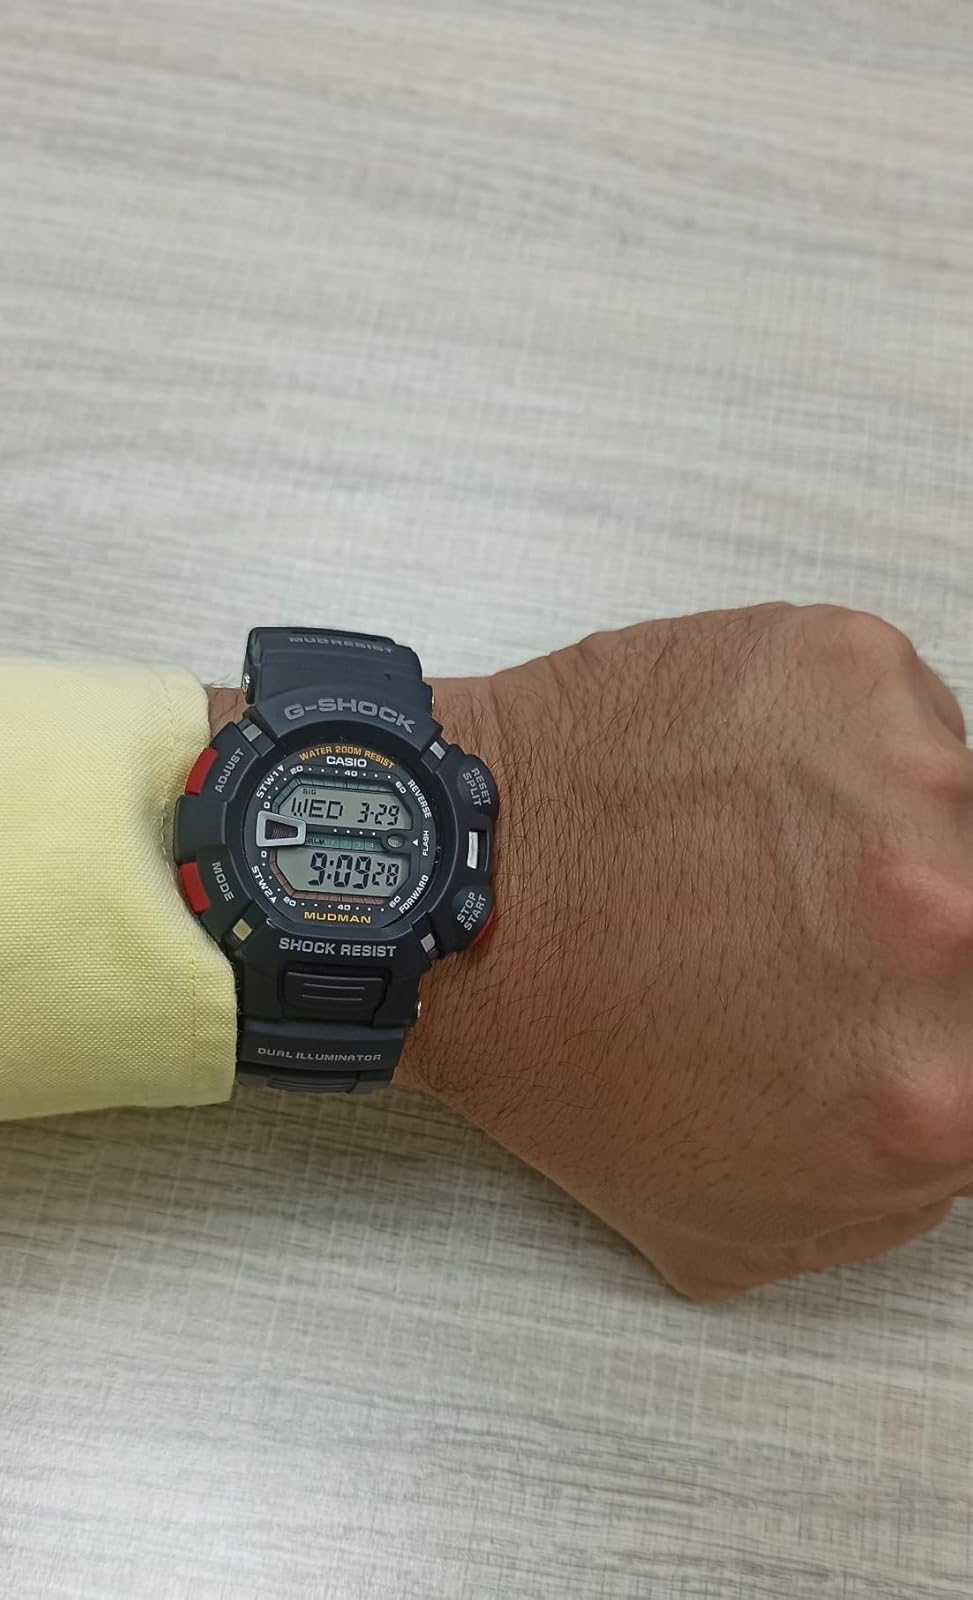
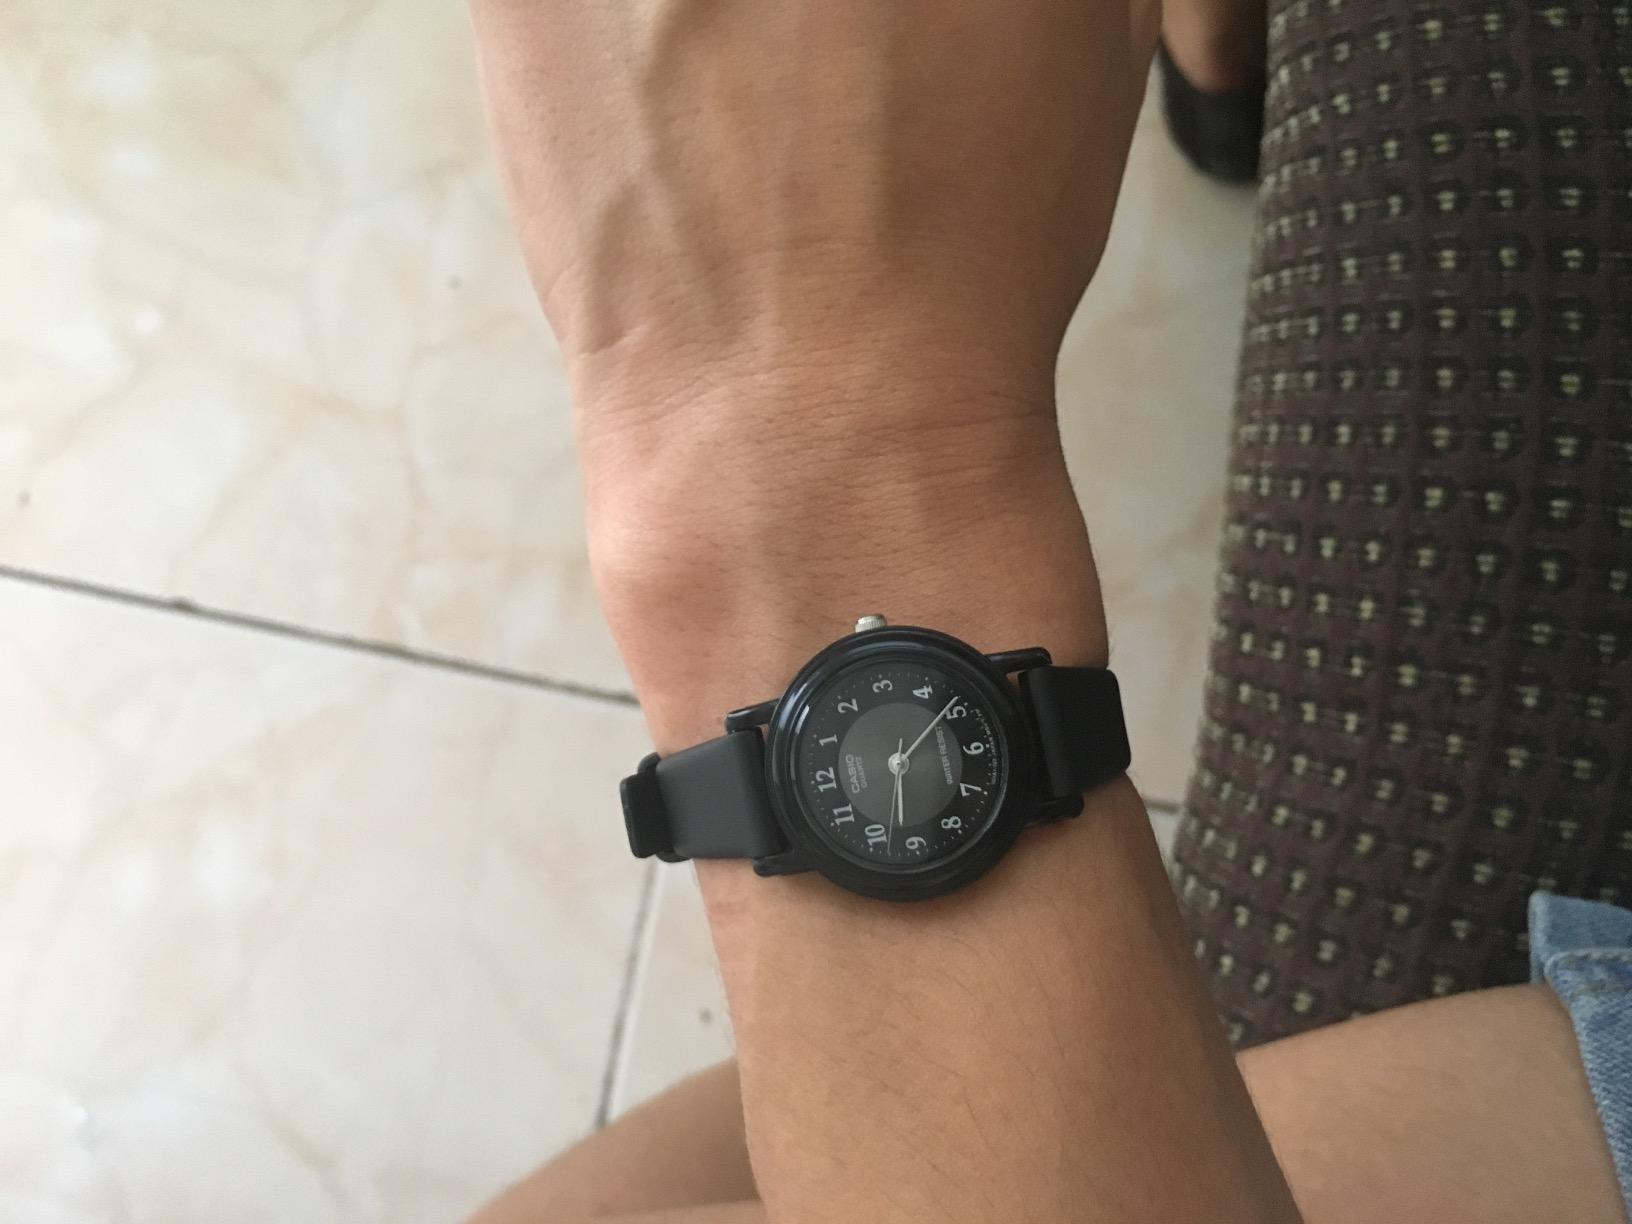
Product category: accessories_watch
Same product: no